Bridge to Terabithia (2007 film)

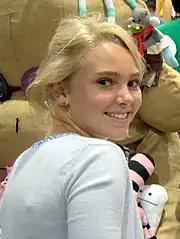
AnnaSophia Robb's portrayal of Leslie Burke was highly praised; one critic enjoyed her "engaging" performance", and thought "only the story's vibrant young heroine [...] draws us in enough to care"

"Bridge to Terabithia" received positive reviews from film critics. Review aggregation website Rotten Tomatoes gives the film a score of 85% based on 158 reviews, with an average score rating of 7.2/10. The site's consensus reads: ""Bridge to Terabithia" is a faithful adaptation of a beloved children's novel and a powerful portrayal of love, loss, and imagination through children's eyes." On Metacritic the film received a weighted average score of 74/100 based on 25 reviews, indicating "generally favorable" reviews. Audiences surveyed by CinemaScore gave the film a grade of A−.